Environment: real
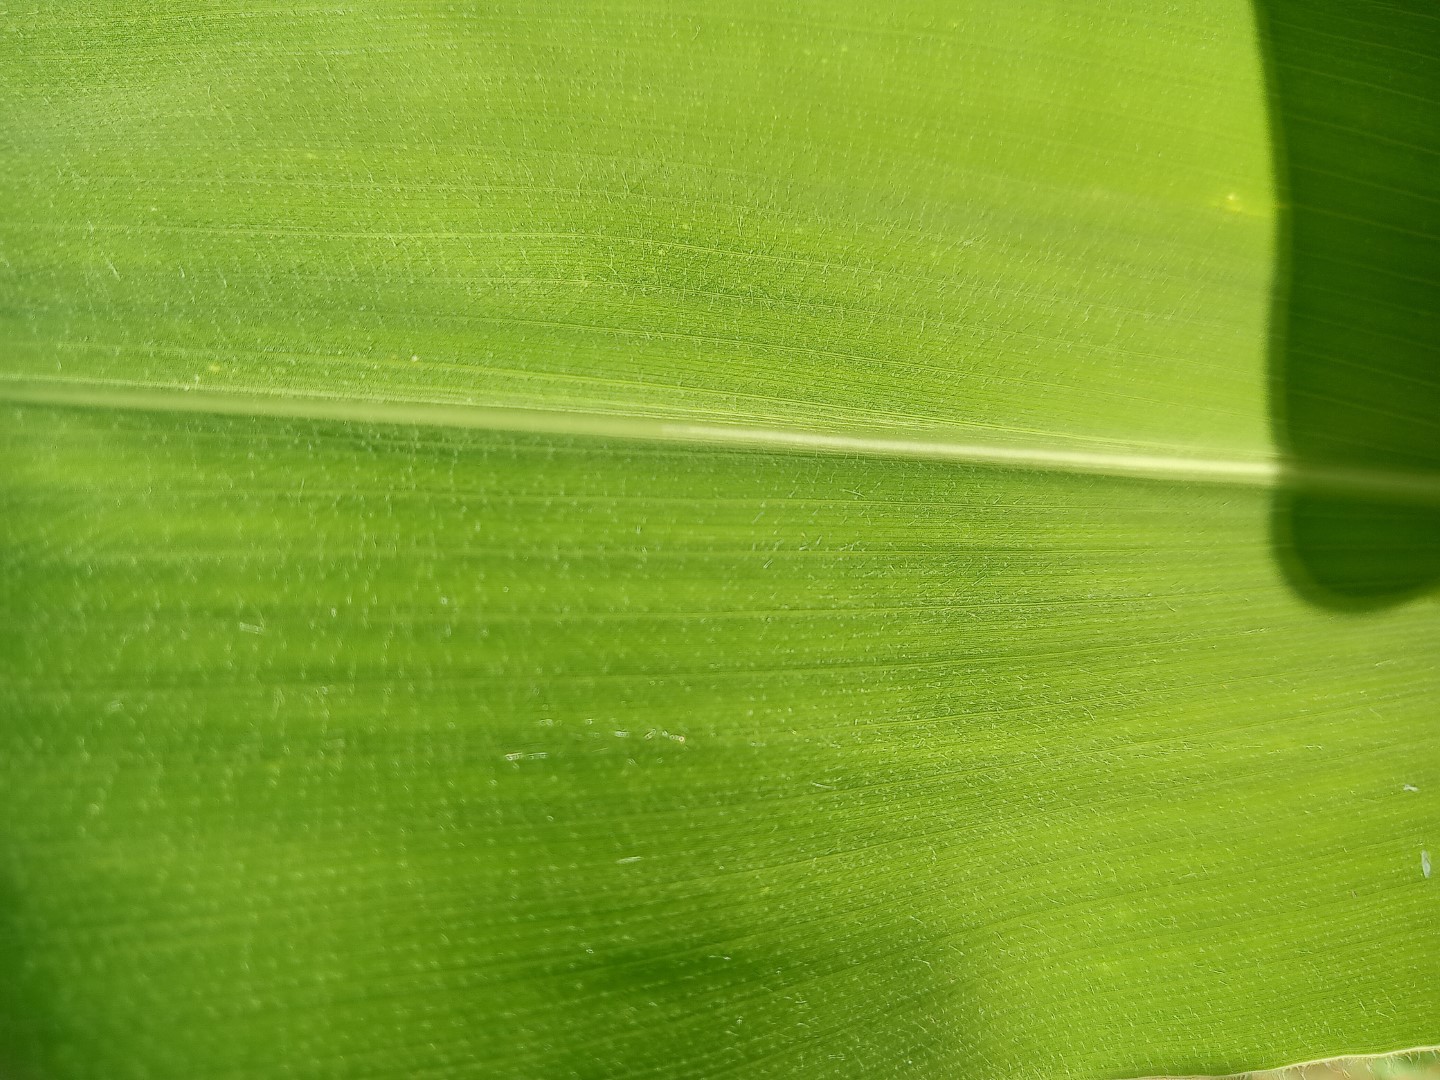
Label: healthy